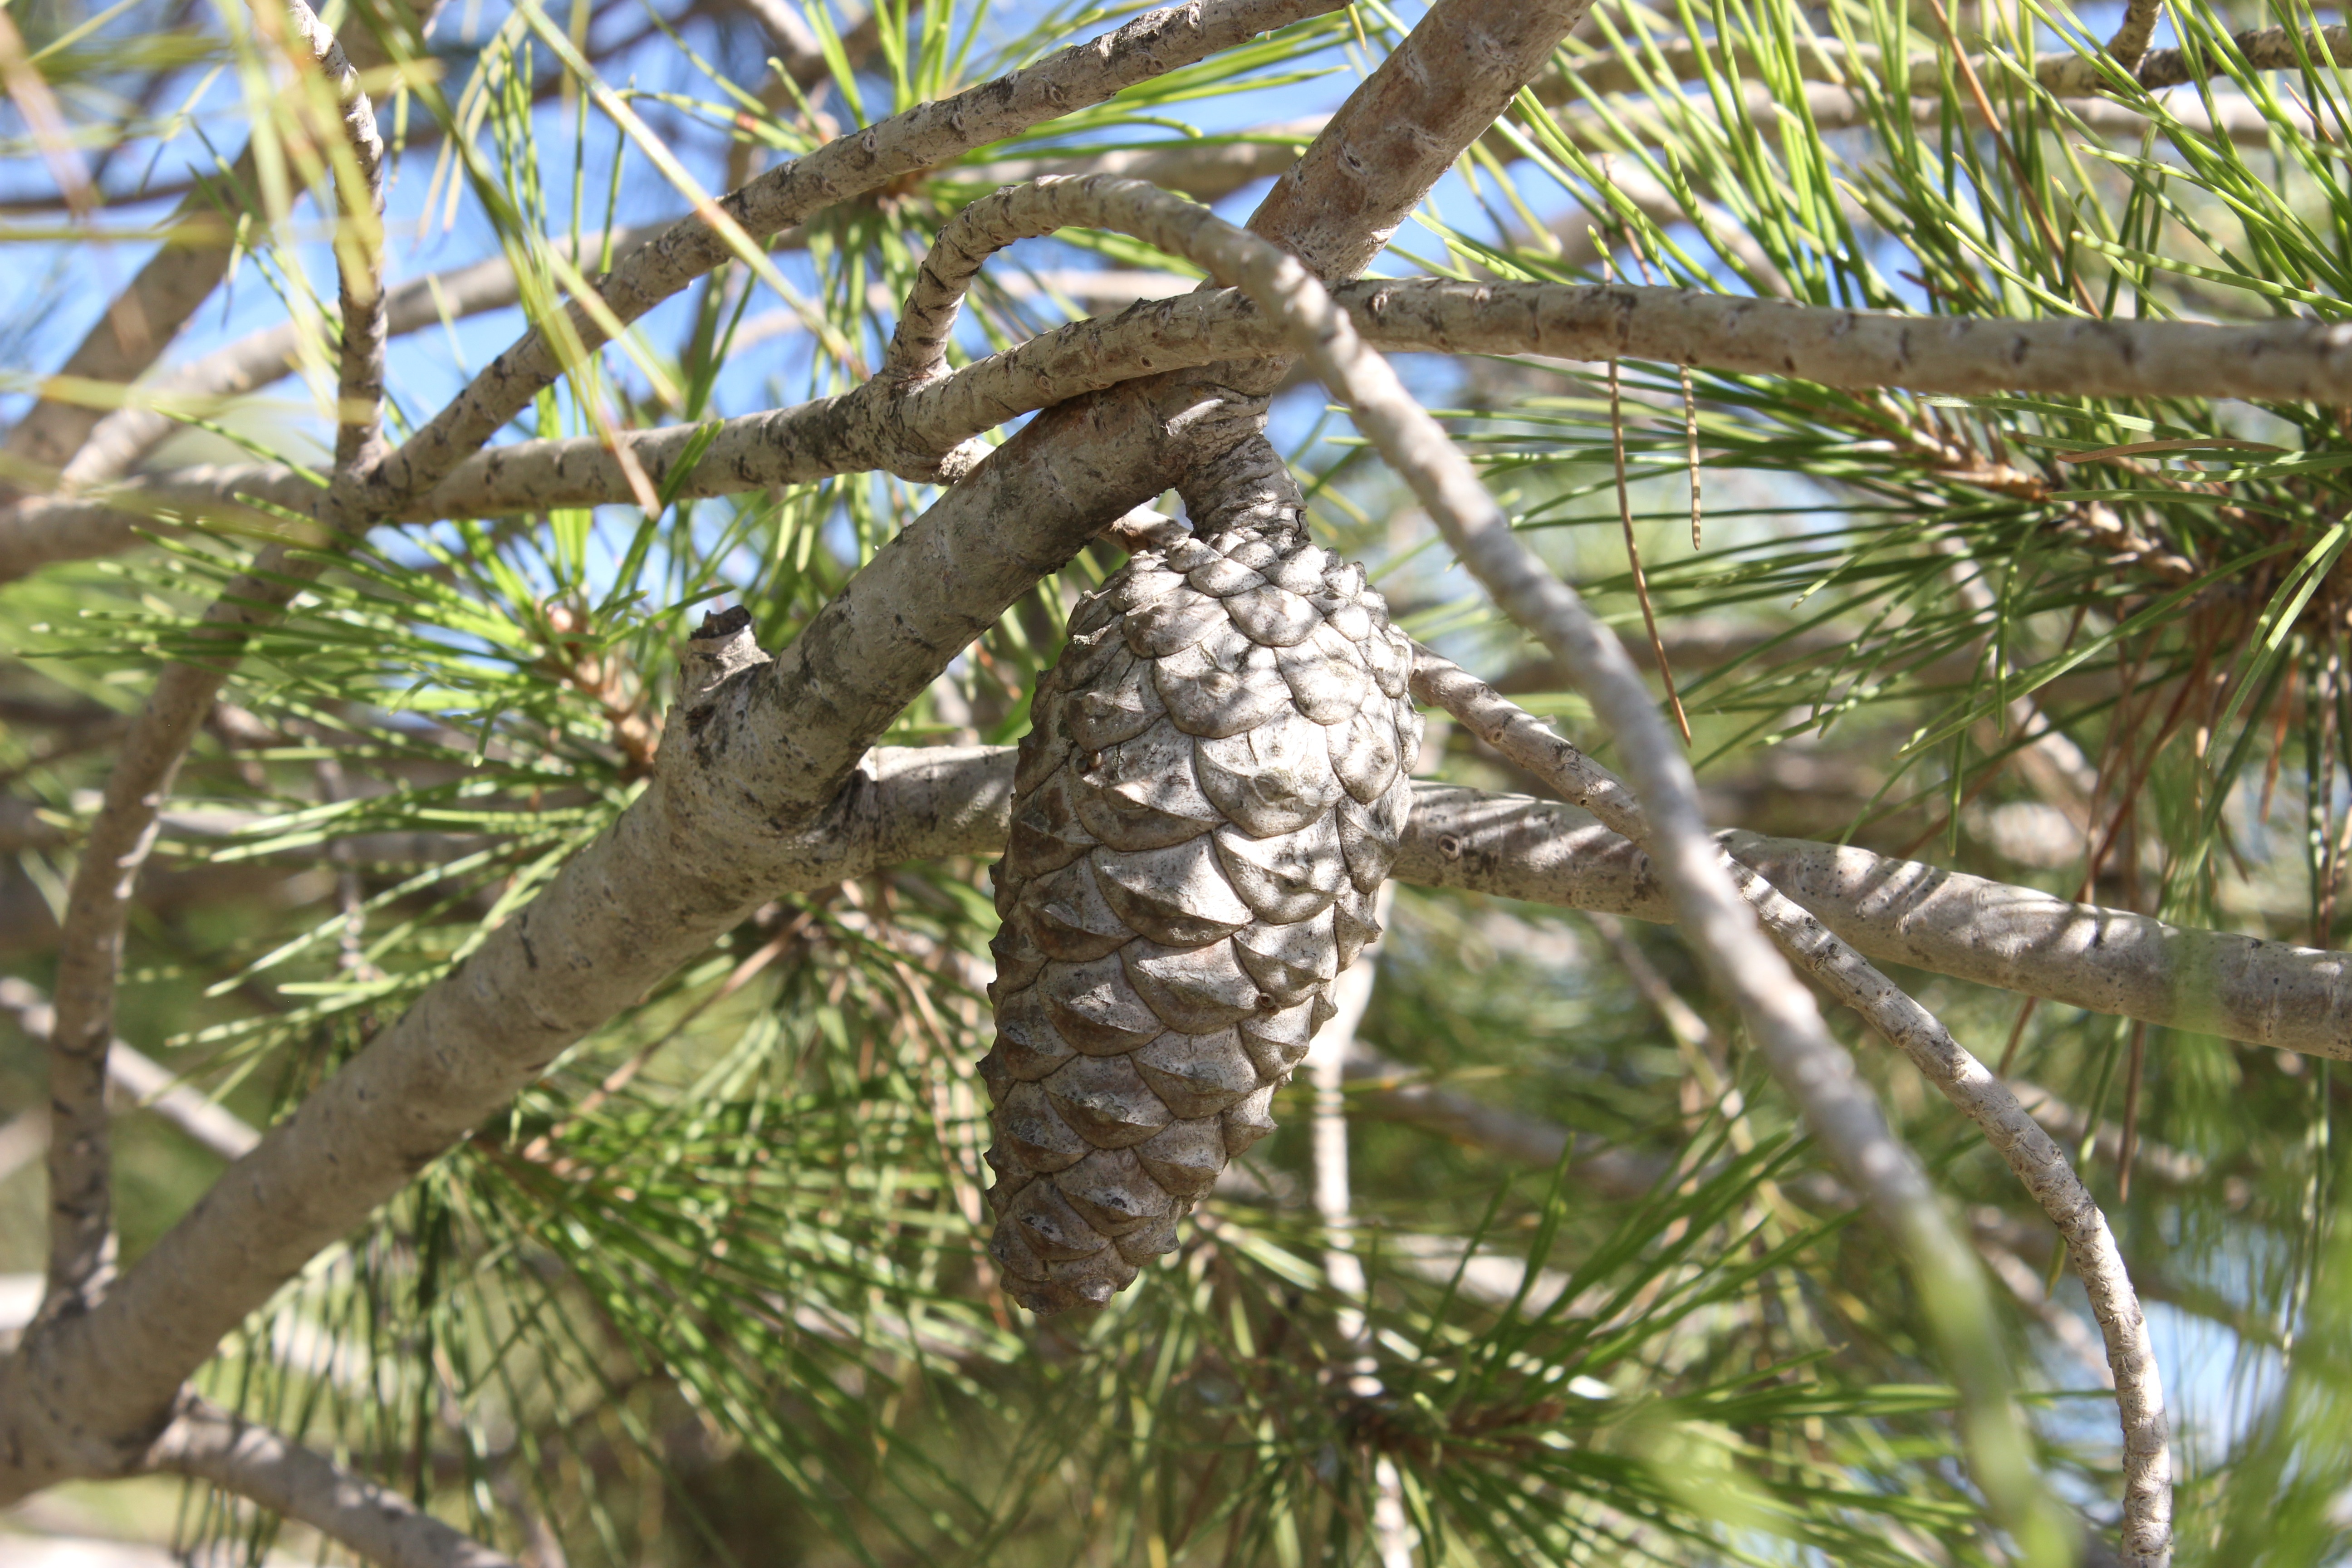
tree, branch, plant, pine, produce, evergreen, fir, pineapple, twig, conifer, seeds, spruce, larch, flowering plant, pine family, woody plant, land plant, arecales